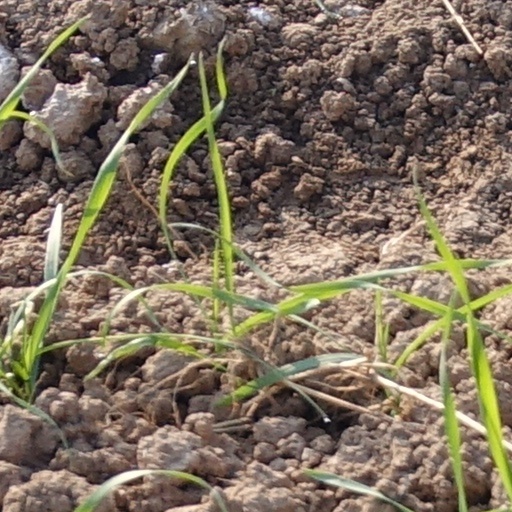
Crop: wheat